Christiana Lindsey House

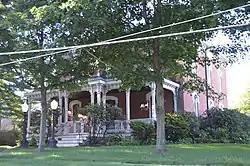
Front and eastern side of the house

Christiana Lindsey House is a historic home located at Mercer, Mercer County, Pennsylvania. It was built in 1881, and is a -story, brick residence with a 2-story rear ell in the Italianate style. It measures 34 feet wide and 39 feet deep. It sits on a raised ashlar sandstone foundation and has a slate covered truncated hipped roof. It features an elaborately detailed full-width front porch. Also on the property is a contributing summer kitchen, built about 1881.